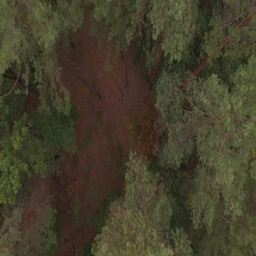
aerial drone shot over the autumn coniferous deciduous forest .